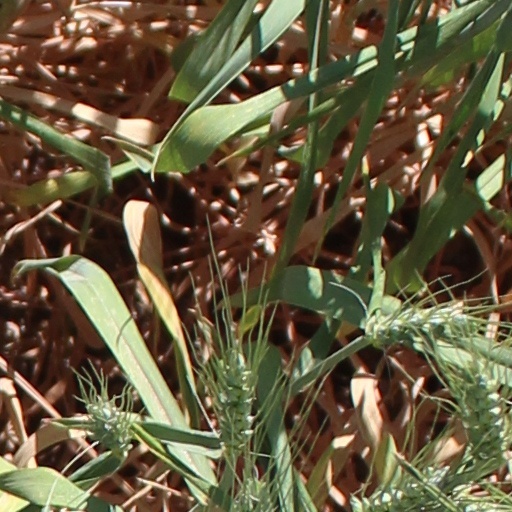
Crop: wheat